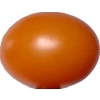
Label: tomato_cherry_orange